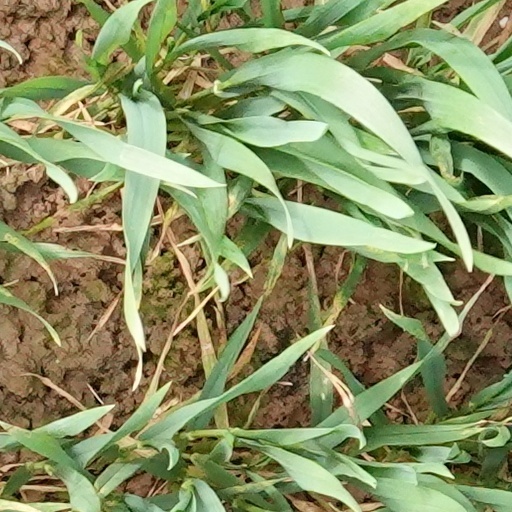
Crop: wheat